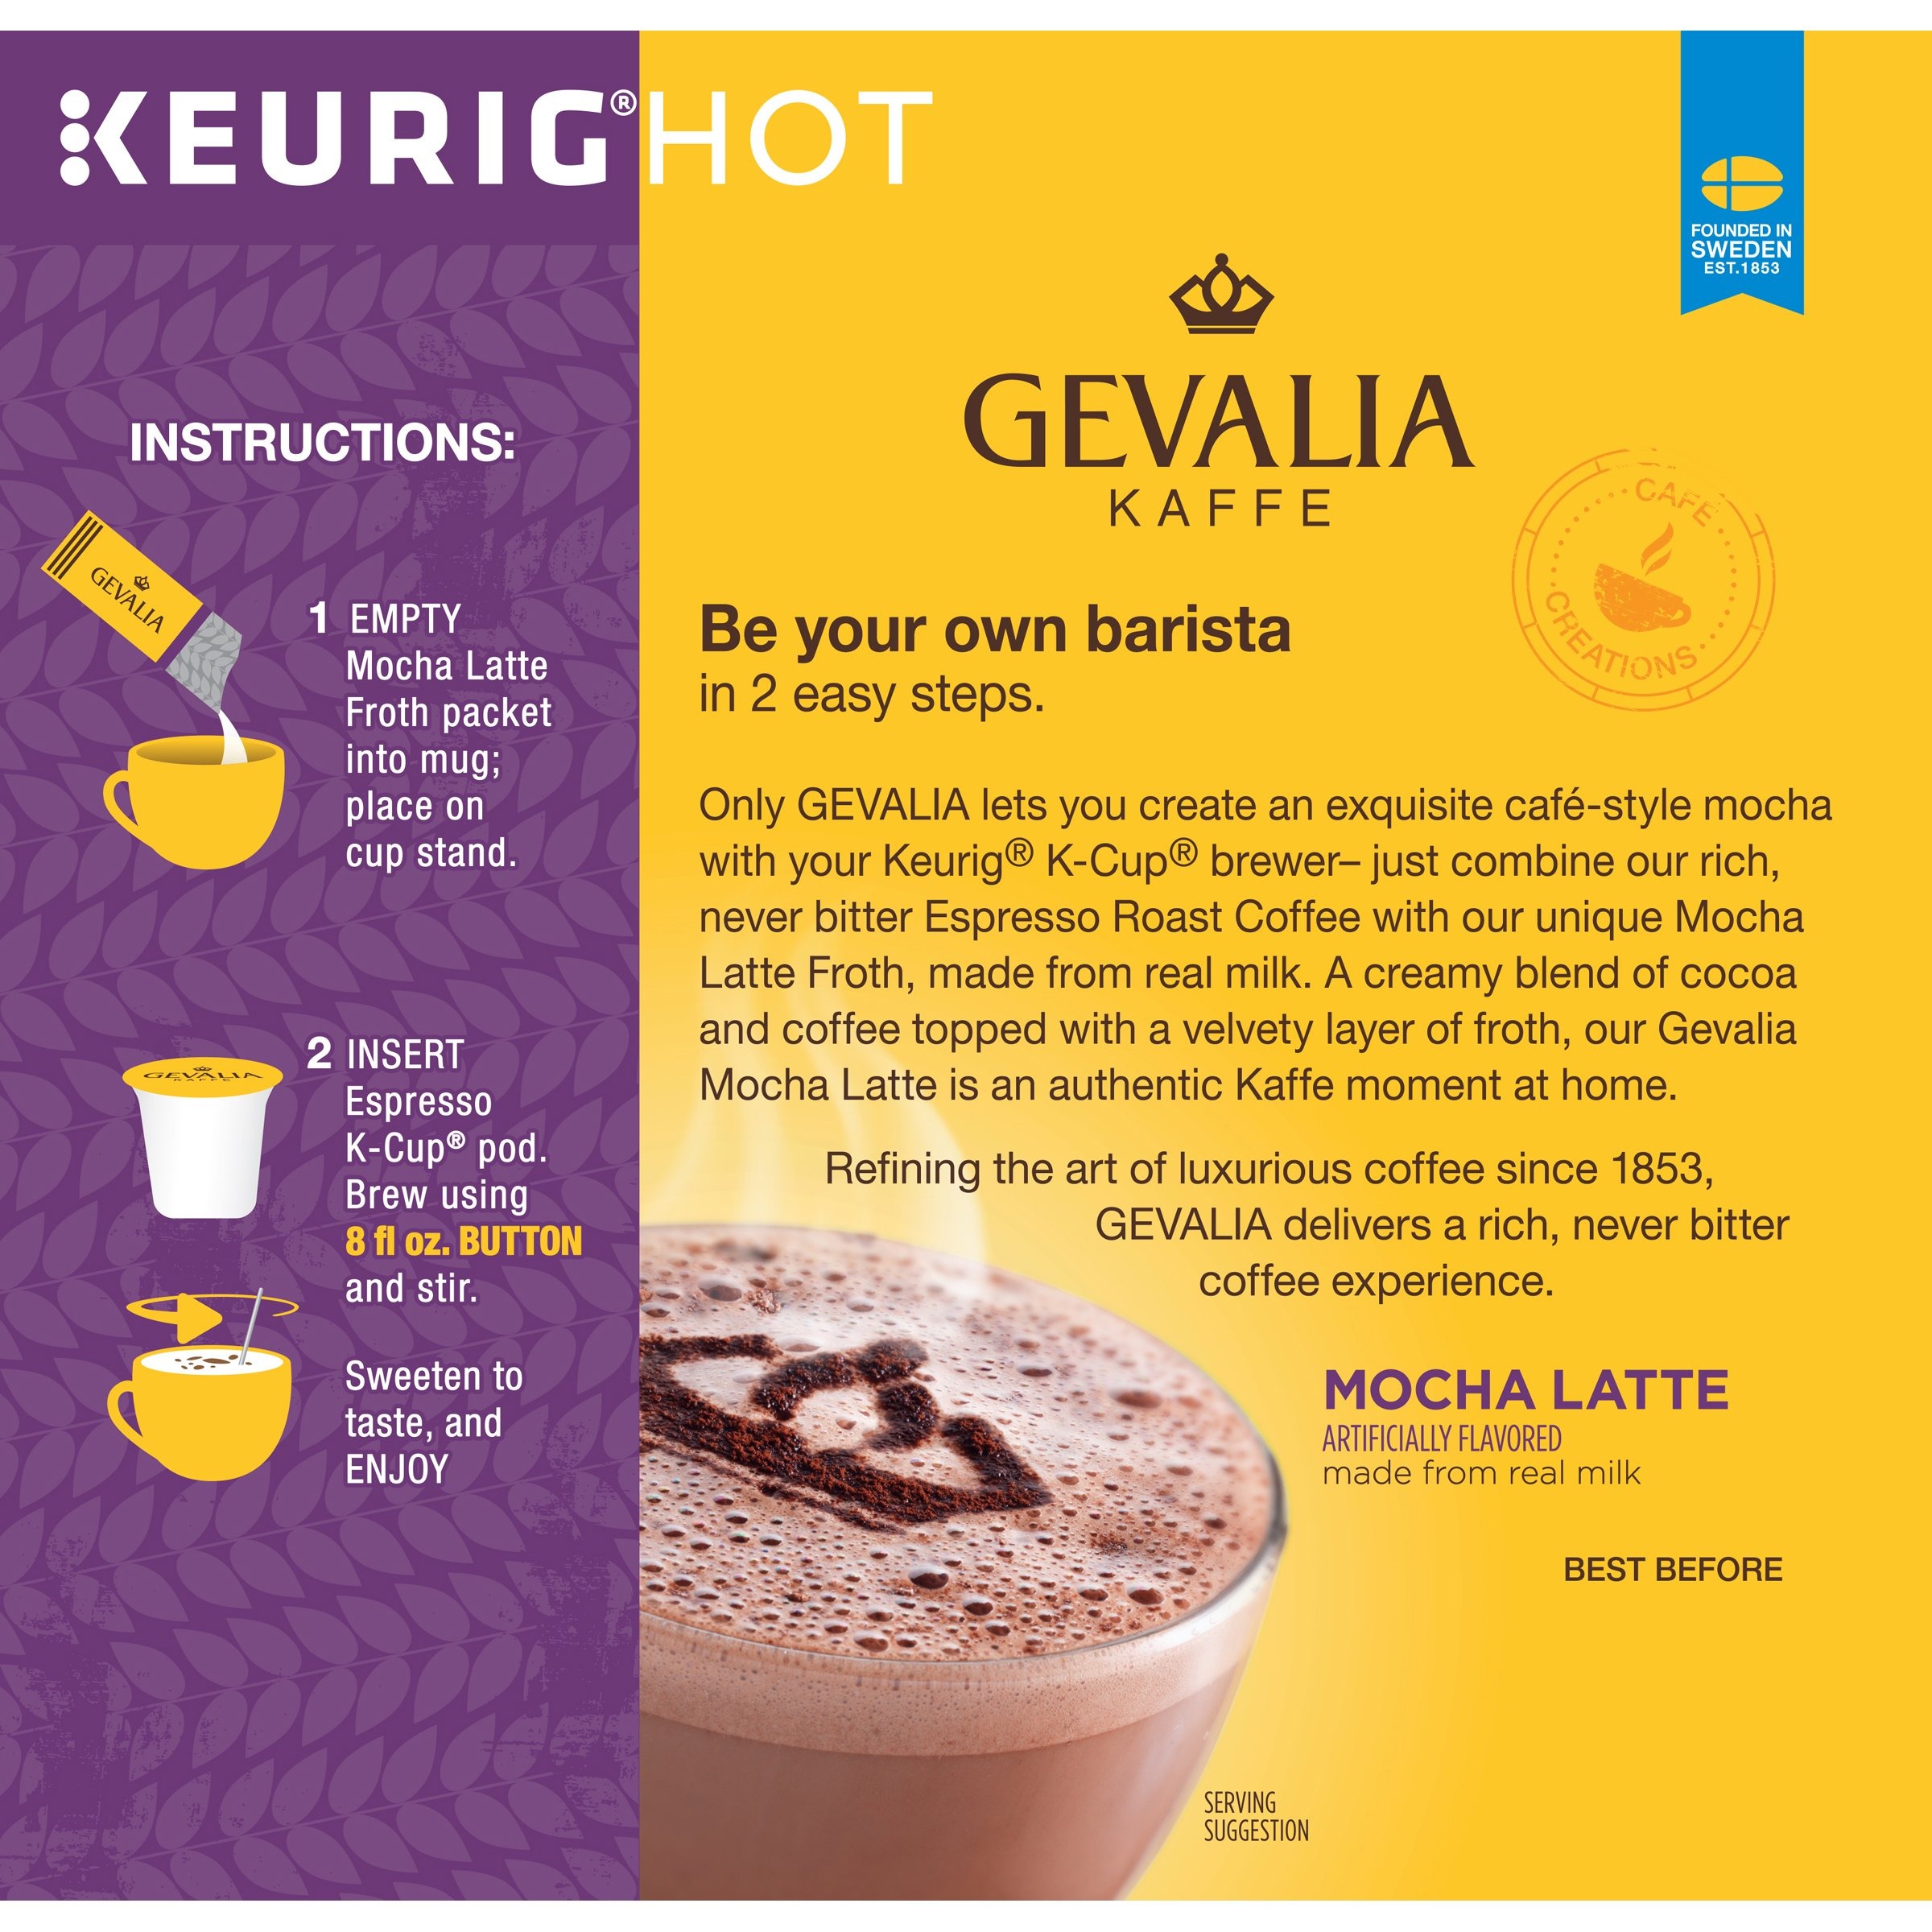
Item Name: Gevalia Mocha Latte K-CUP Pods and Froth Packets, 9 count (Pack of 6)
Value: 54.0
Unit: Count

Price: 15.89